Devanahalli Fort

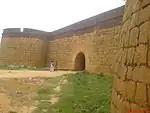
Exterior of the fort

The history of Devanahalli dates back to 15th century, when a family of fleeing refugees from Conjeevaram (modern day Kanchi), camped near the foot of Ramaswami betta, east of Nandi Hills. Their leader Rana Baire Gowda was apparently directed in a dream to set up a settlement in this region. He and his "Morasu Wokkalu" family settled in a small village, Ahuti, which was later known as Avati. His son Malla Baire Gowda founded Devanahalli, Chikka-ballapura and Dodda-ballapura. Kempegowda, the founder of Bangalore city is also from "Morasu Wokkalu" family.